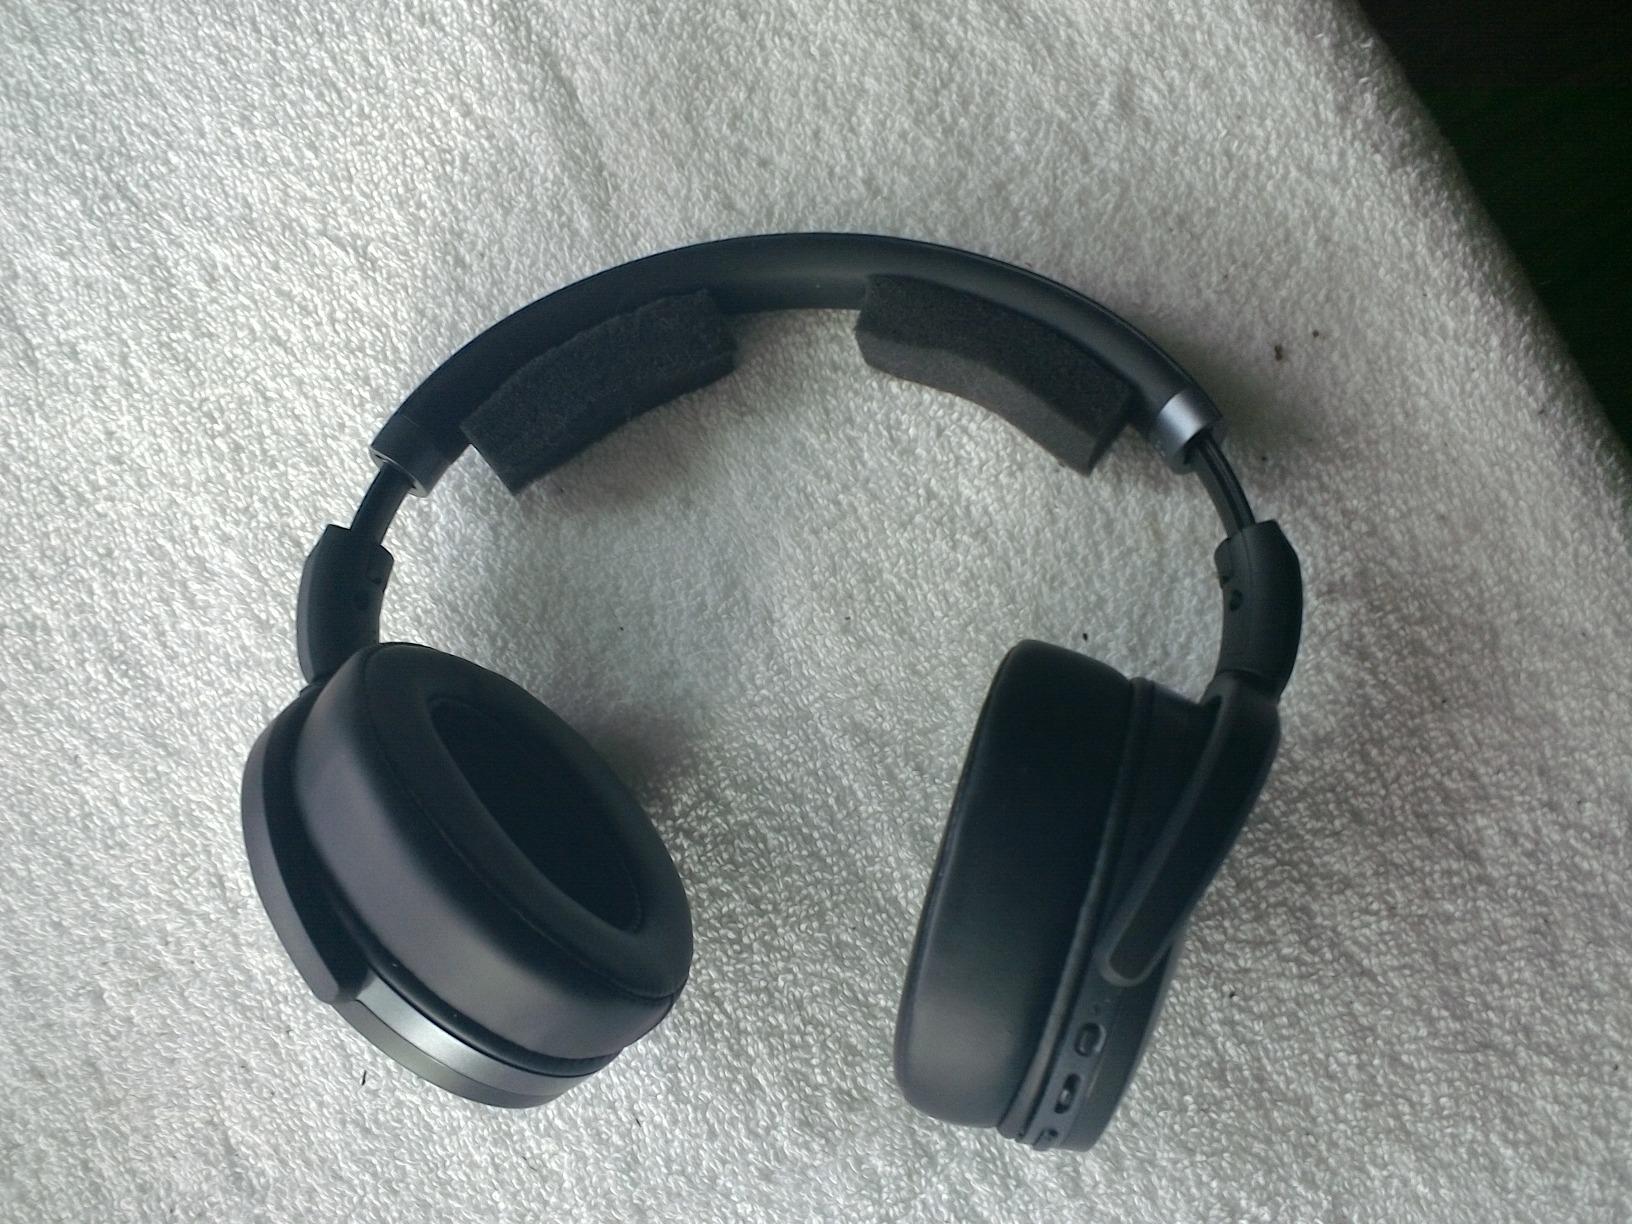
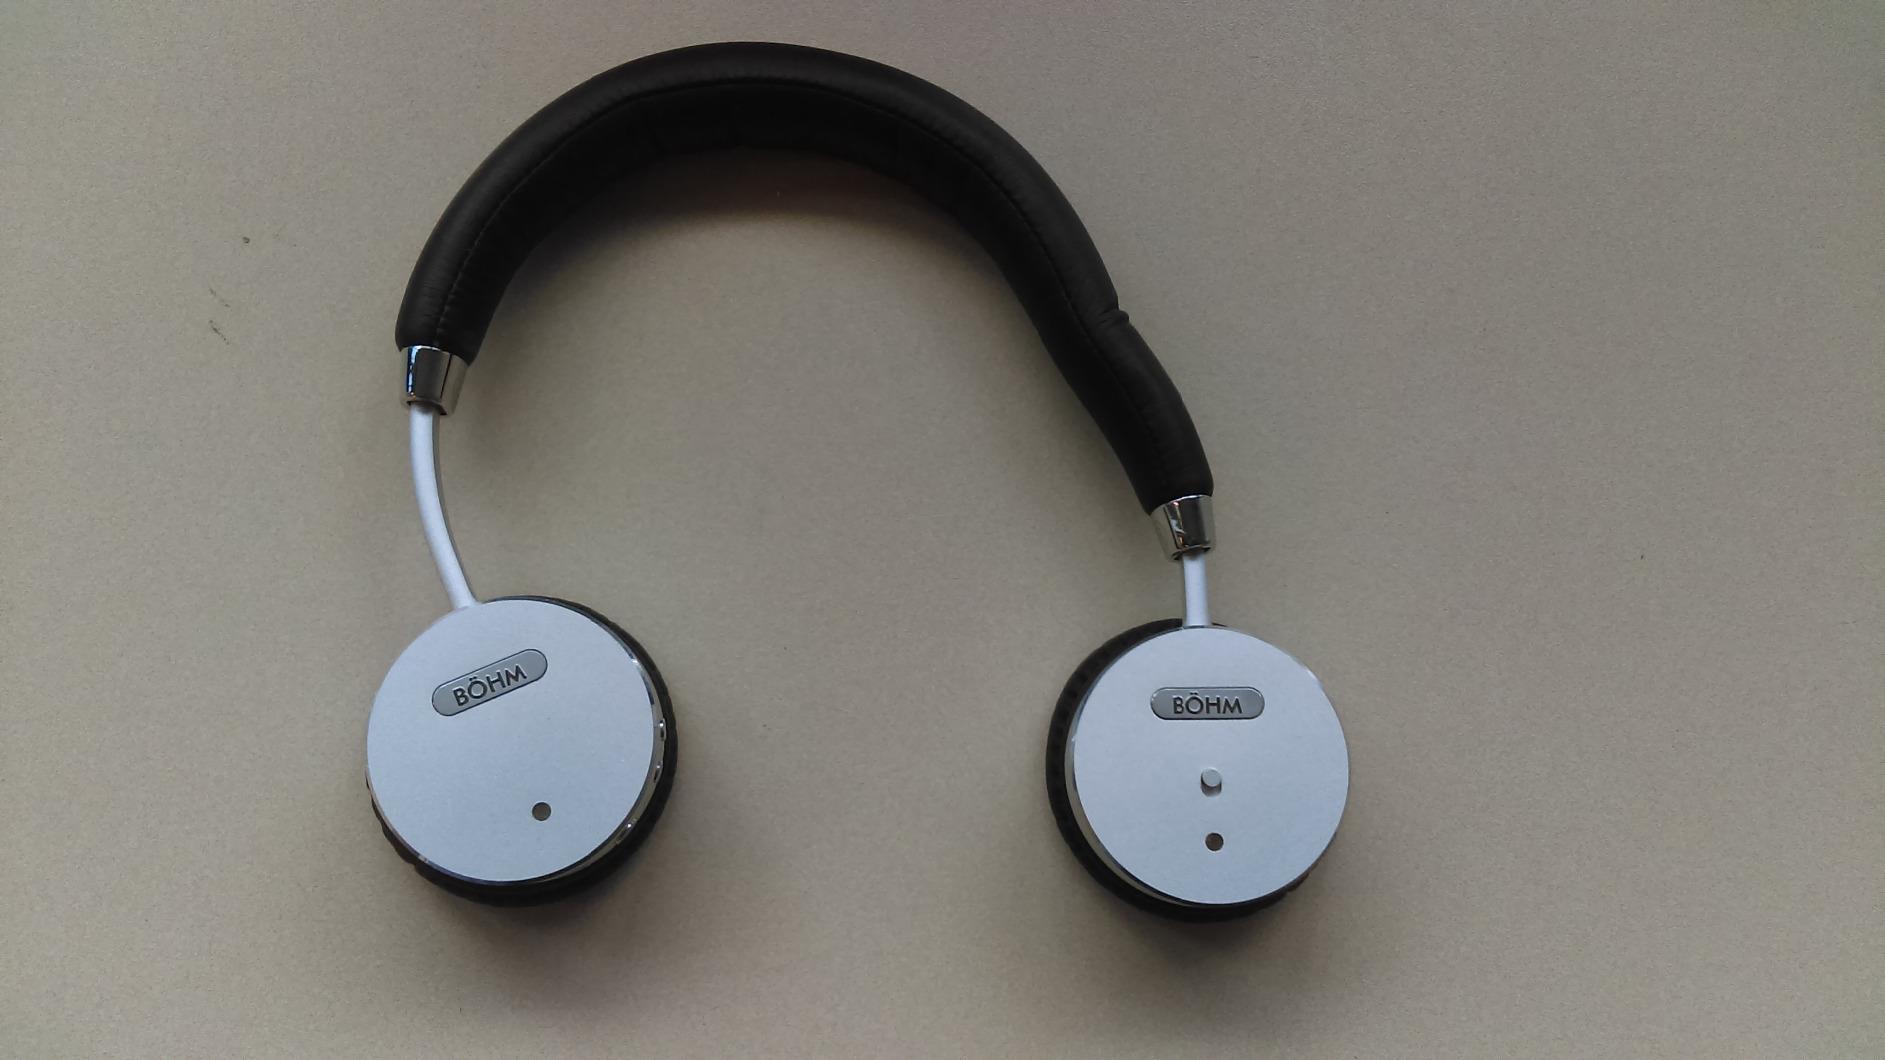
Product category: headphones
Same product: no